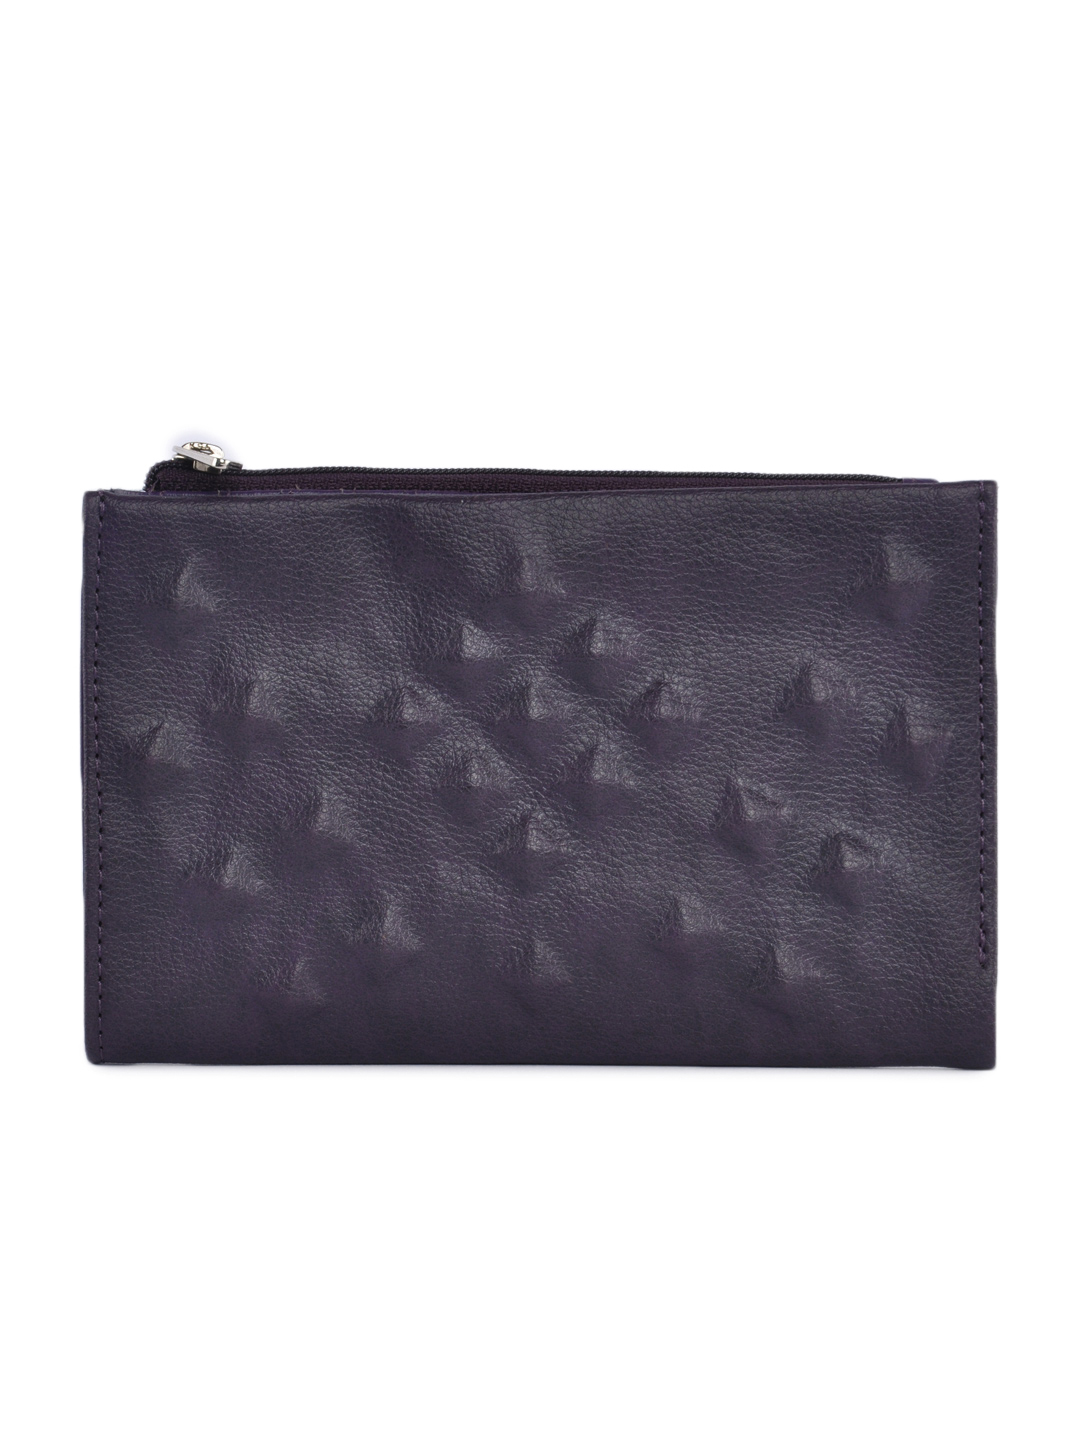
Baggit Women Turnoff Taj Purple Wallet
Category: Accessories / Wallets / Wallets
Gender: Women
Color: Purple
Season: Winter 2015
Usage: Casual